Jovan Dučić

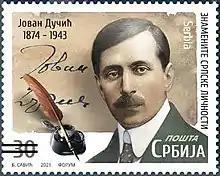
Dučić on a 2021 stamp of Serbia

Dučić went into exile in the United States in 1941 following the German invasion and occupation of Yugoslavia, where he joined his relative Mihajlo (Michael) in Gary, Indiana. From then until his death two years later, he led a Chicago-based organization, the Serbian National Defense Council (founded by Mihailo Pupin in 1914) which represented the Serbian diaspora in the US. During these two years, he wrote many poems, historical books and newspaper articles espousing Serbian nationalist causes and protesting the mass murder of Serbs by the pro-Nazi Ustaše regime of Croatia. In Yugoslav school anthologies immediately after